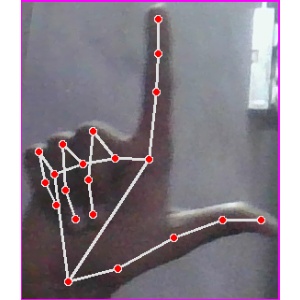
अक्षर: ल